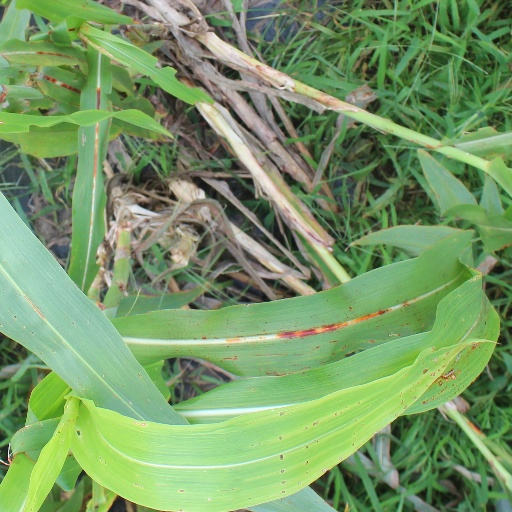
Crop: sorghum